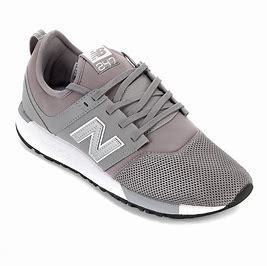
Brand: New
Model: Balance 247